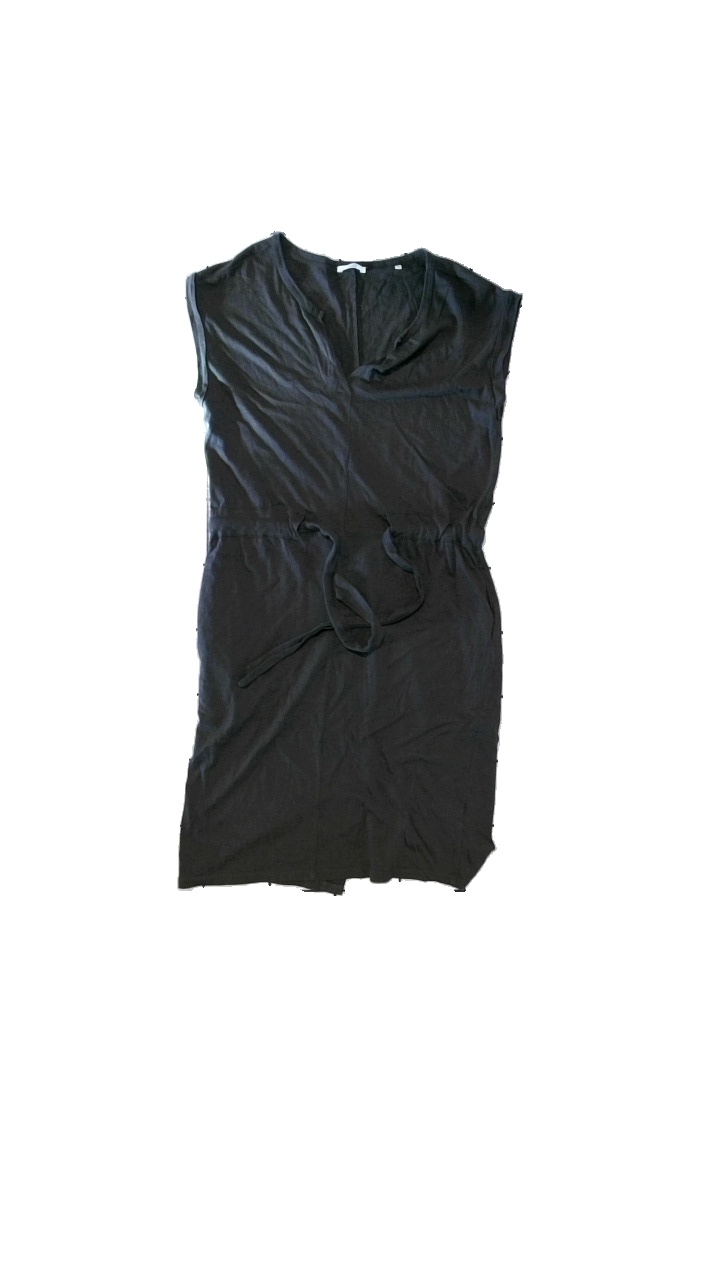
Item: Dress (Ladies)
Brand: Yaya Woman
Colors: Green
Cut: Regular
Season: Summer
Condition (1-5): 3
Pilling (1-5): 3
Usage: Reuse
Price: <50